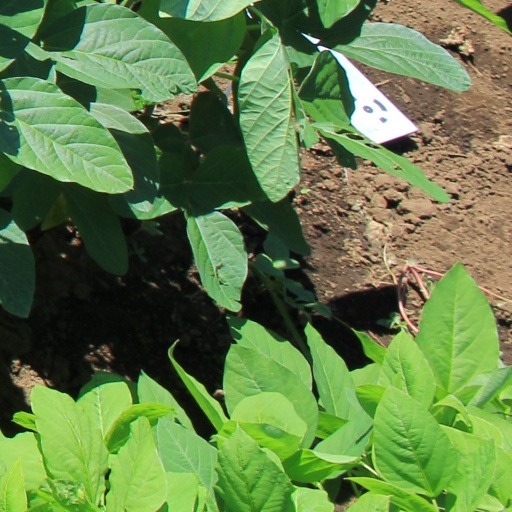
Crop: soybean